Evansville Purple Aces men's basketball

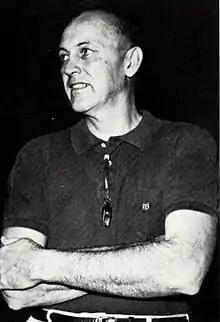
Coach Arad McCutchan won five national championships in his tenure.

In 1977, UE began playing in NCAA Division I athletics. That same year on December 13, a chartered DC-3 carrying the entire UE basketball team crashed in a field near the Evansville Regional Airport en route to a game against Middle Tennessee State. Every member of the team and coaching staff on the plane was killed. David Furr, who was a member of the 1977–78 Purple Aces squad, did not die in the crash, as he was out for the season with an ankle injury and thus was not on the plane that day. However, only just two weeks later after the crash, Furr and his younger brother Byron were killed in a car accident near Newton, Illinois, leaving the entire 1977–78 Purple Aces team dead.